Hannah Norsa

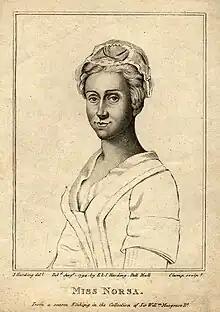
Hannah Norsa by R. Clamp, after Bernard Lens (III), stipple engraving, published 1794

Hannah Norsa (first name sometimes spelt Hanna; c. 1712 – 28 August 1784) was an English Jewish actress and singer, who achieved fame appearing in John Gay's "The Beggar's Opera" in 1732 and became the mistress of Robert Walpole, 2nd Earl of Orford.